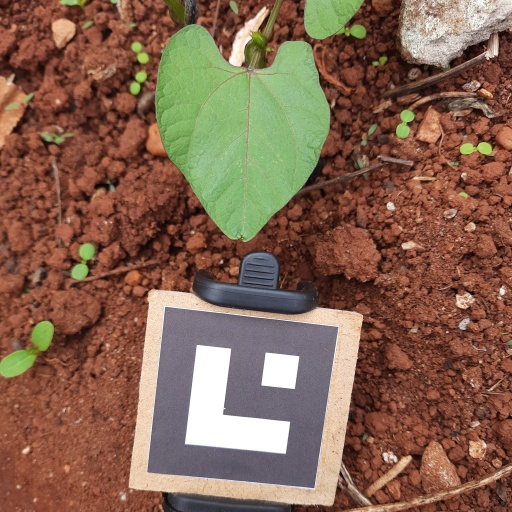
Observations: flat surface, no eating holes, under cloudy sky